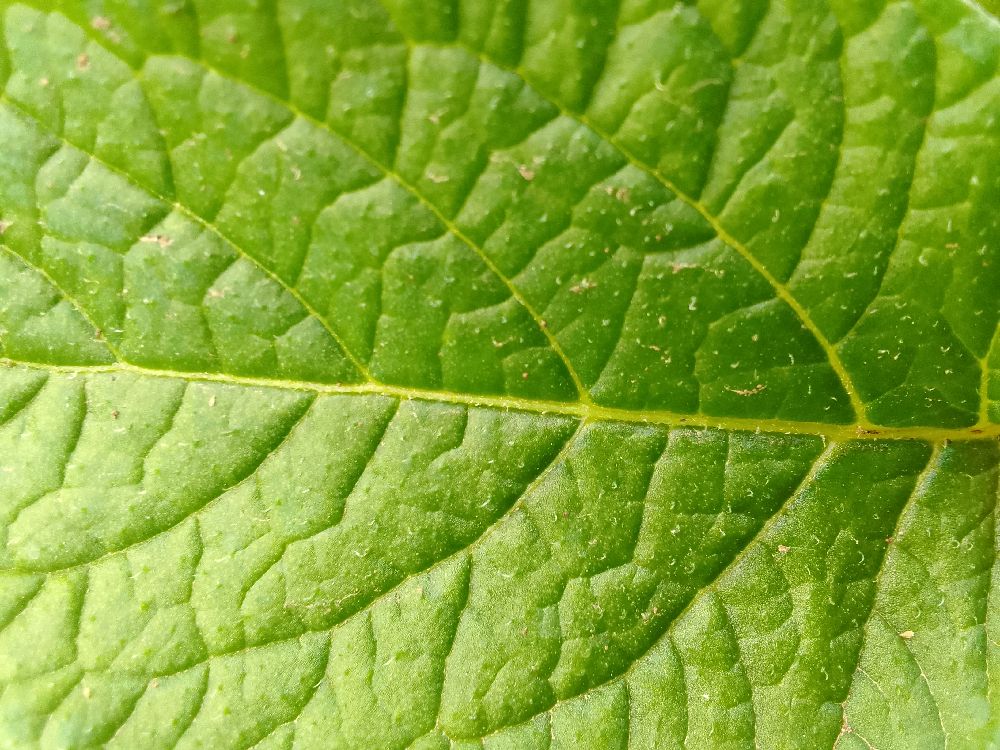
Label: Healthy